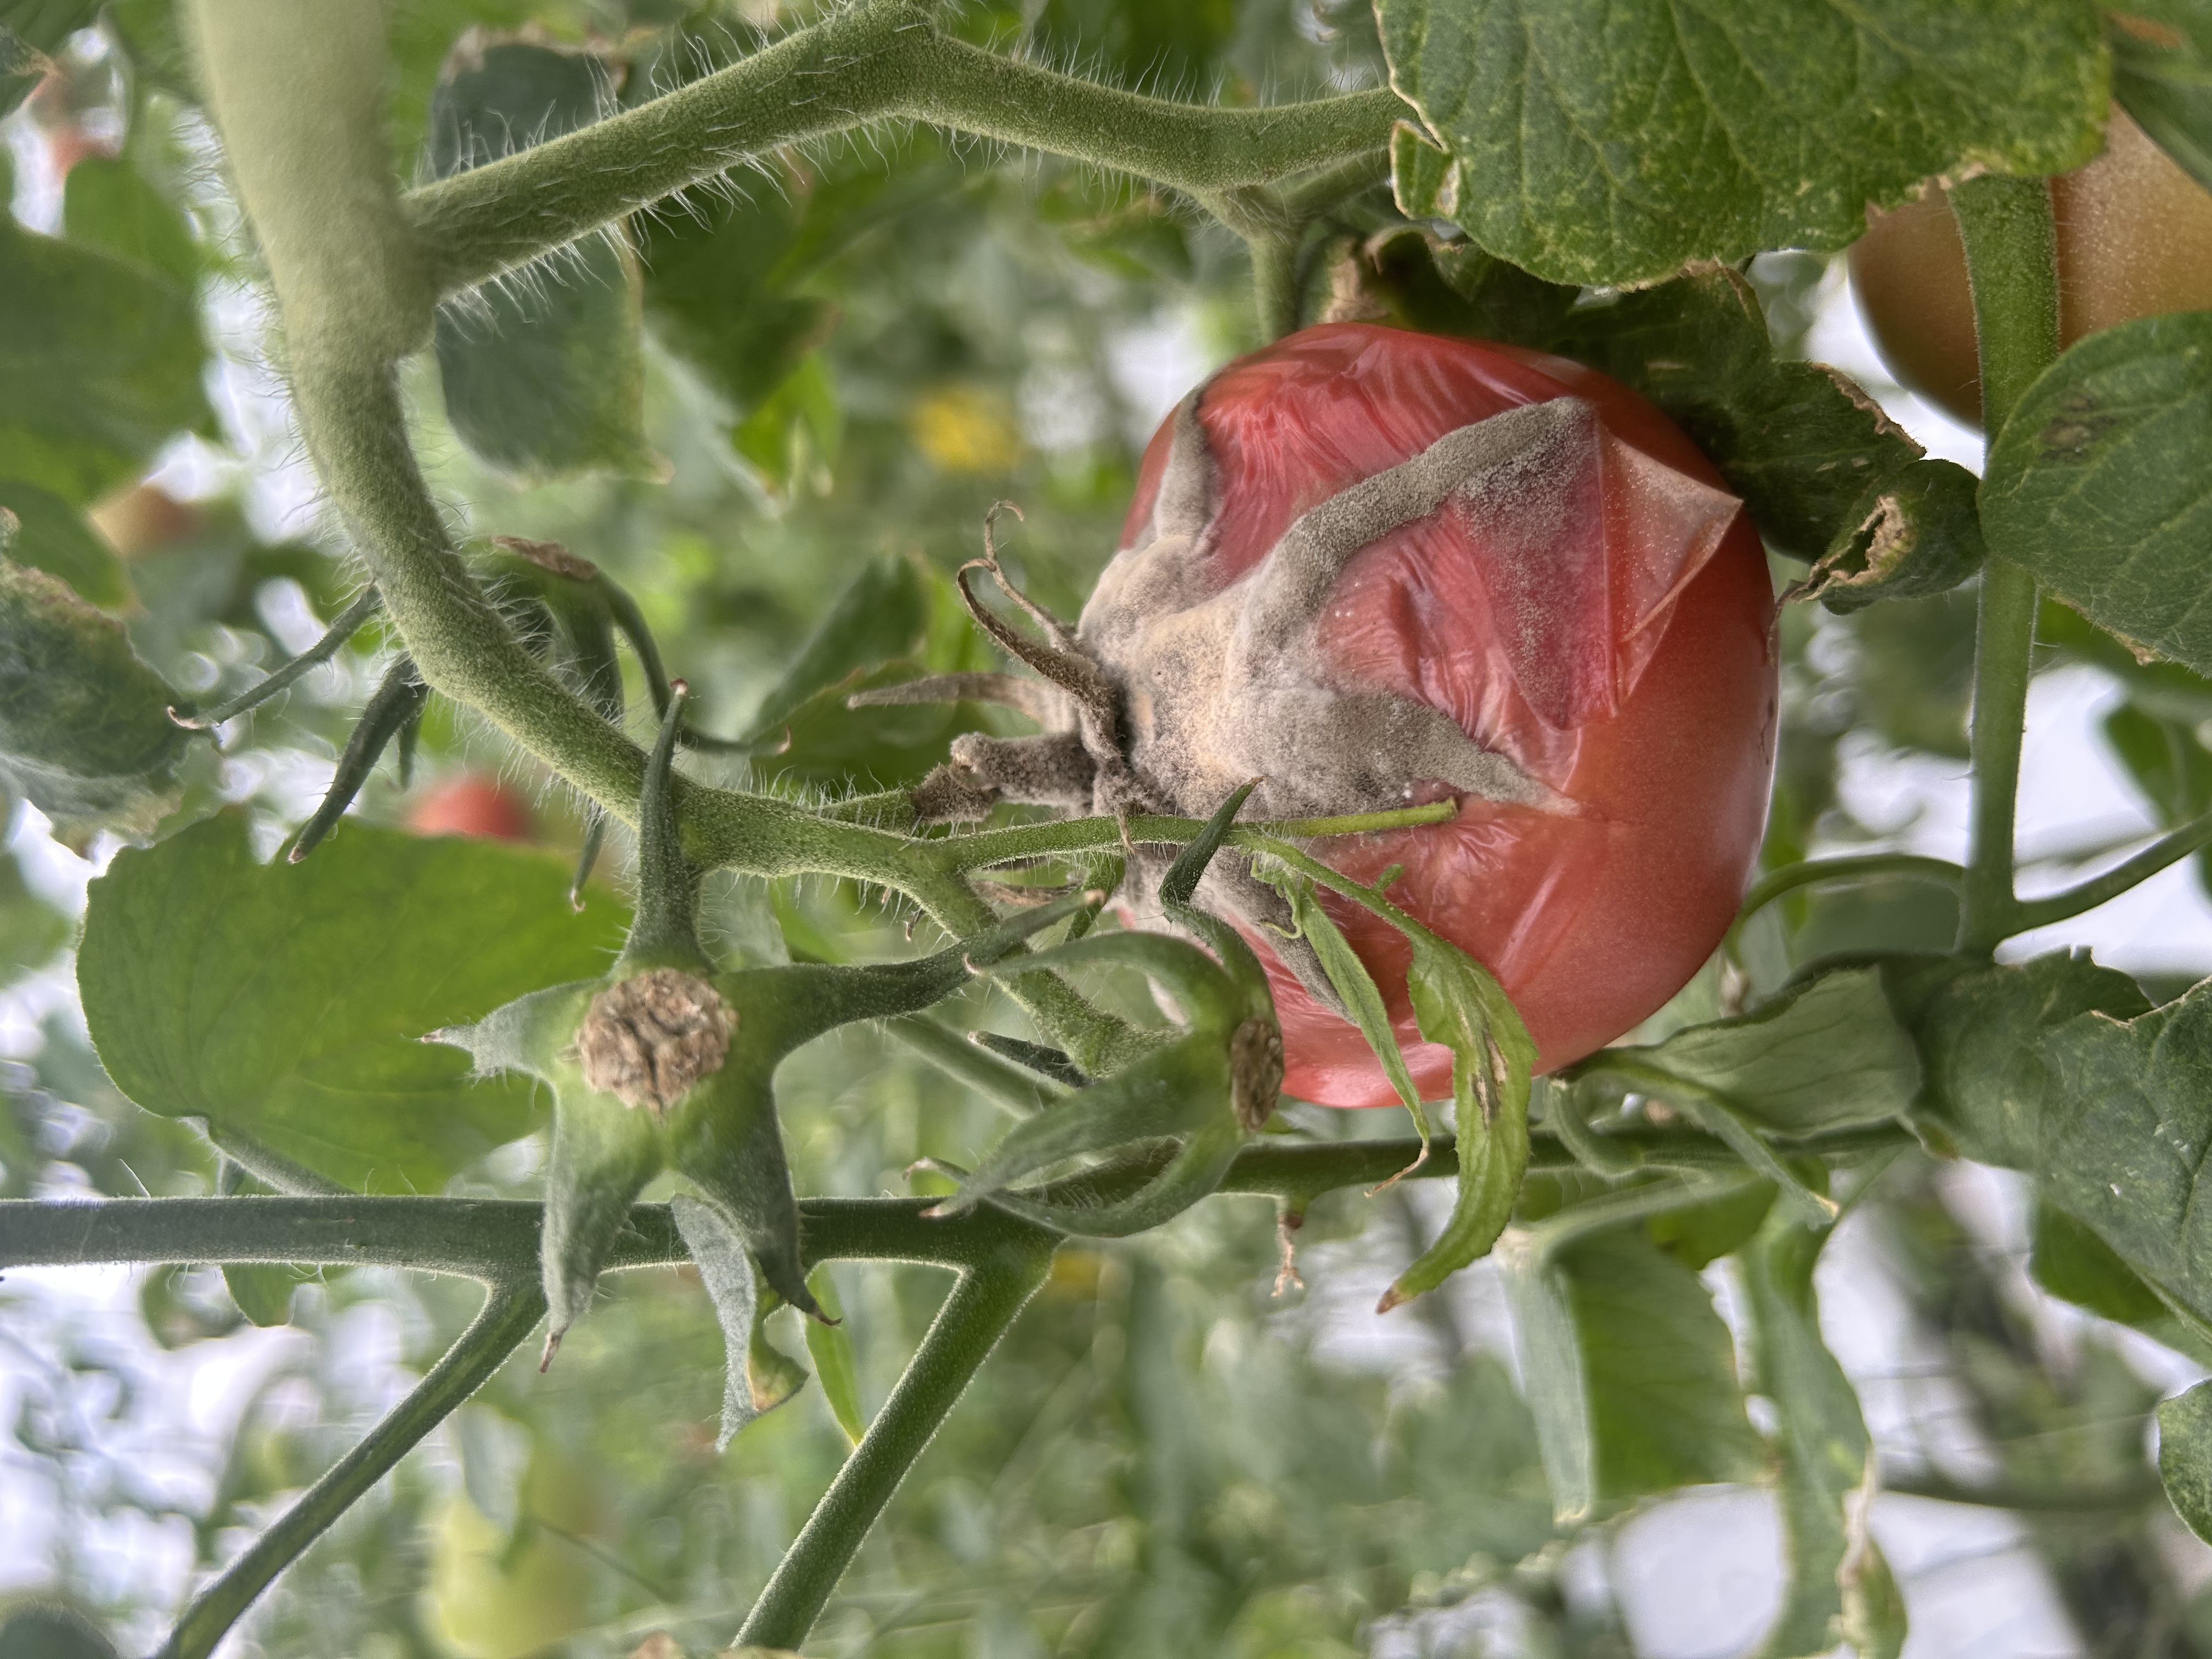
Disease: GrayMold